Copenhagen climate summit

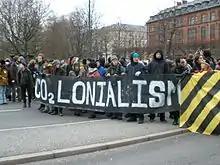
Demonstrators in Copenhagen

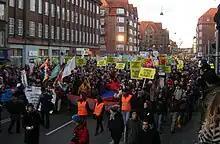
12 December demonstration moving down Amagerbrogade

Some small protests occurred during the first week of the conference. A much larger march was held in Copenhagen on 12 December calling for a global agreement on climate. Between 40,000 and 100,000 people attended. 968 protesters were detained at the event, including 19 who were arrested for carrying pocket knives and wearing masks during the demonstration. Of these all but 13 were released without charge. One police officer was injured by a rock and a protester was injured by fireworks. Some protestors were kettled by police and detained for several hours without access to food, water or toilets, before being arrested and taken to a holding facility on coaches. Activists claimed that the police used wire-taps, undercover officers and pepper spray on people who had been detained. The police said the measures were necessary to deal with organisations such as Never Trust A COP which stated on its website that it would "consciously attack the structures supporting the COP15". Per Larsen, the chief coordinating officer for the Copenhagen police force told "The New York Times" that it was "surely the biggest police action we have ever had in Danish history."